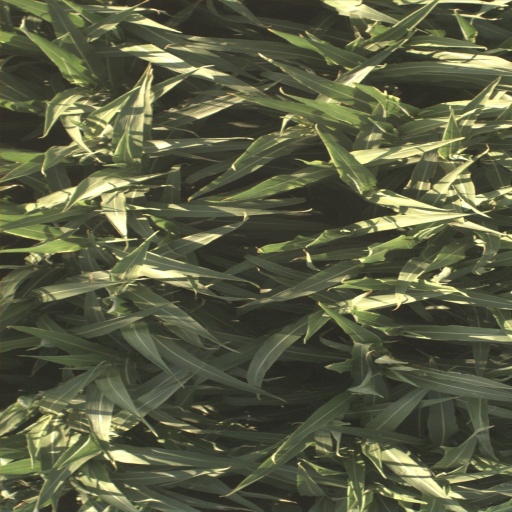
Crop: sorghum